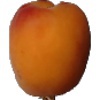
Label: Apricot 1